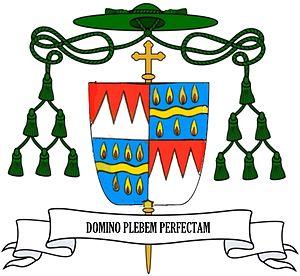
Josef Stangl est évêque de Wurtzbourg de 1957 à 1979.